Laloolal.com

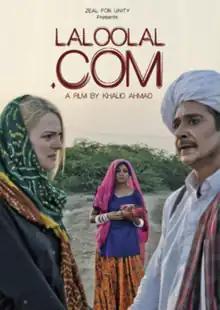

Laloolal.com is a 2016 Pakistani romantic–drama film directed by Khalid Ahmed (in his directorial debut), written by Bee Gul and co-produced by Shailja Kejriwal and Vikas Sharma. It premiered in 2016 at the Zeal for Unity festival, aiming at India-Pakistan unity.